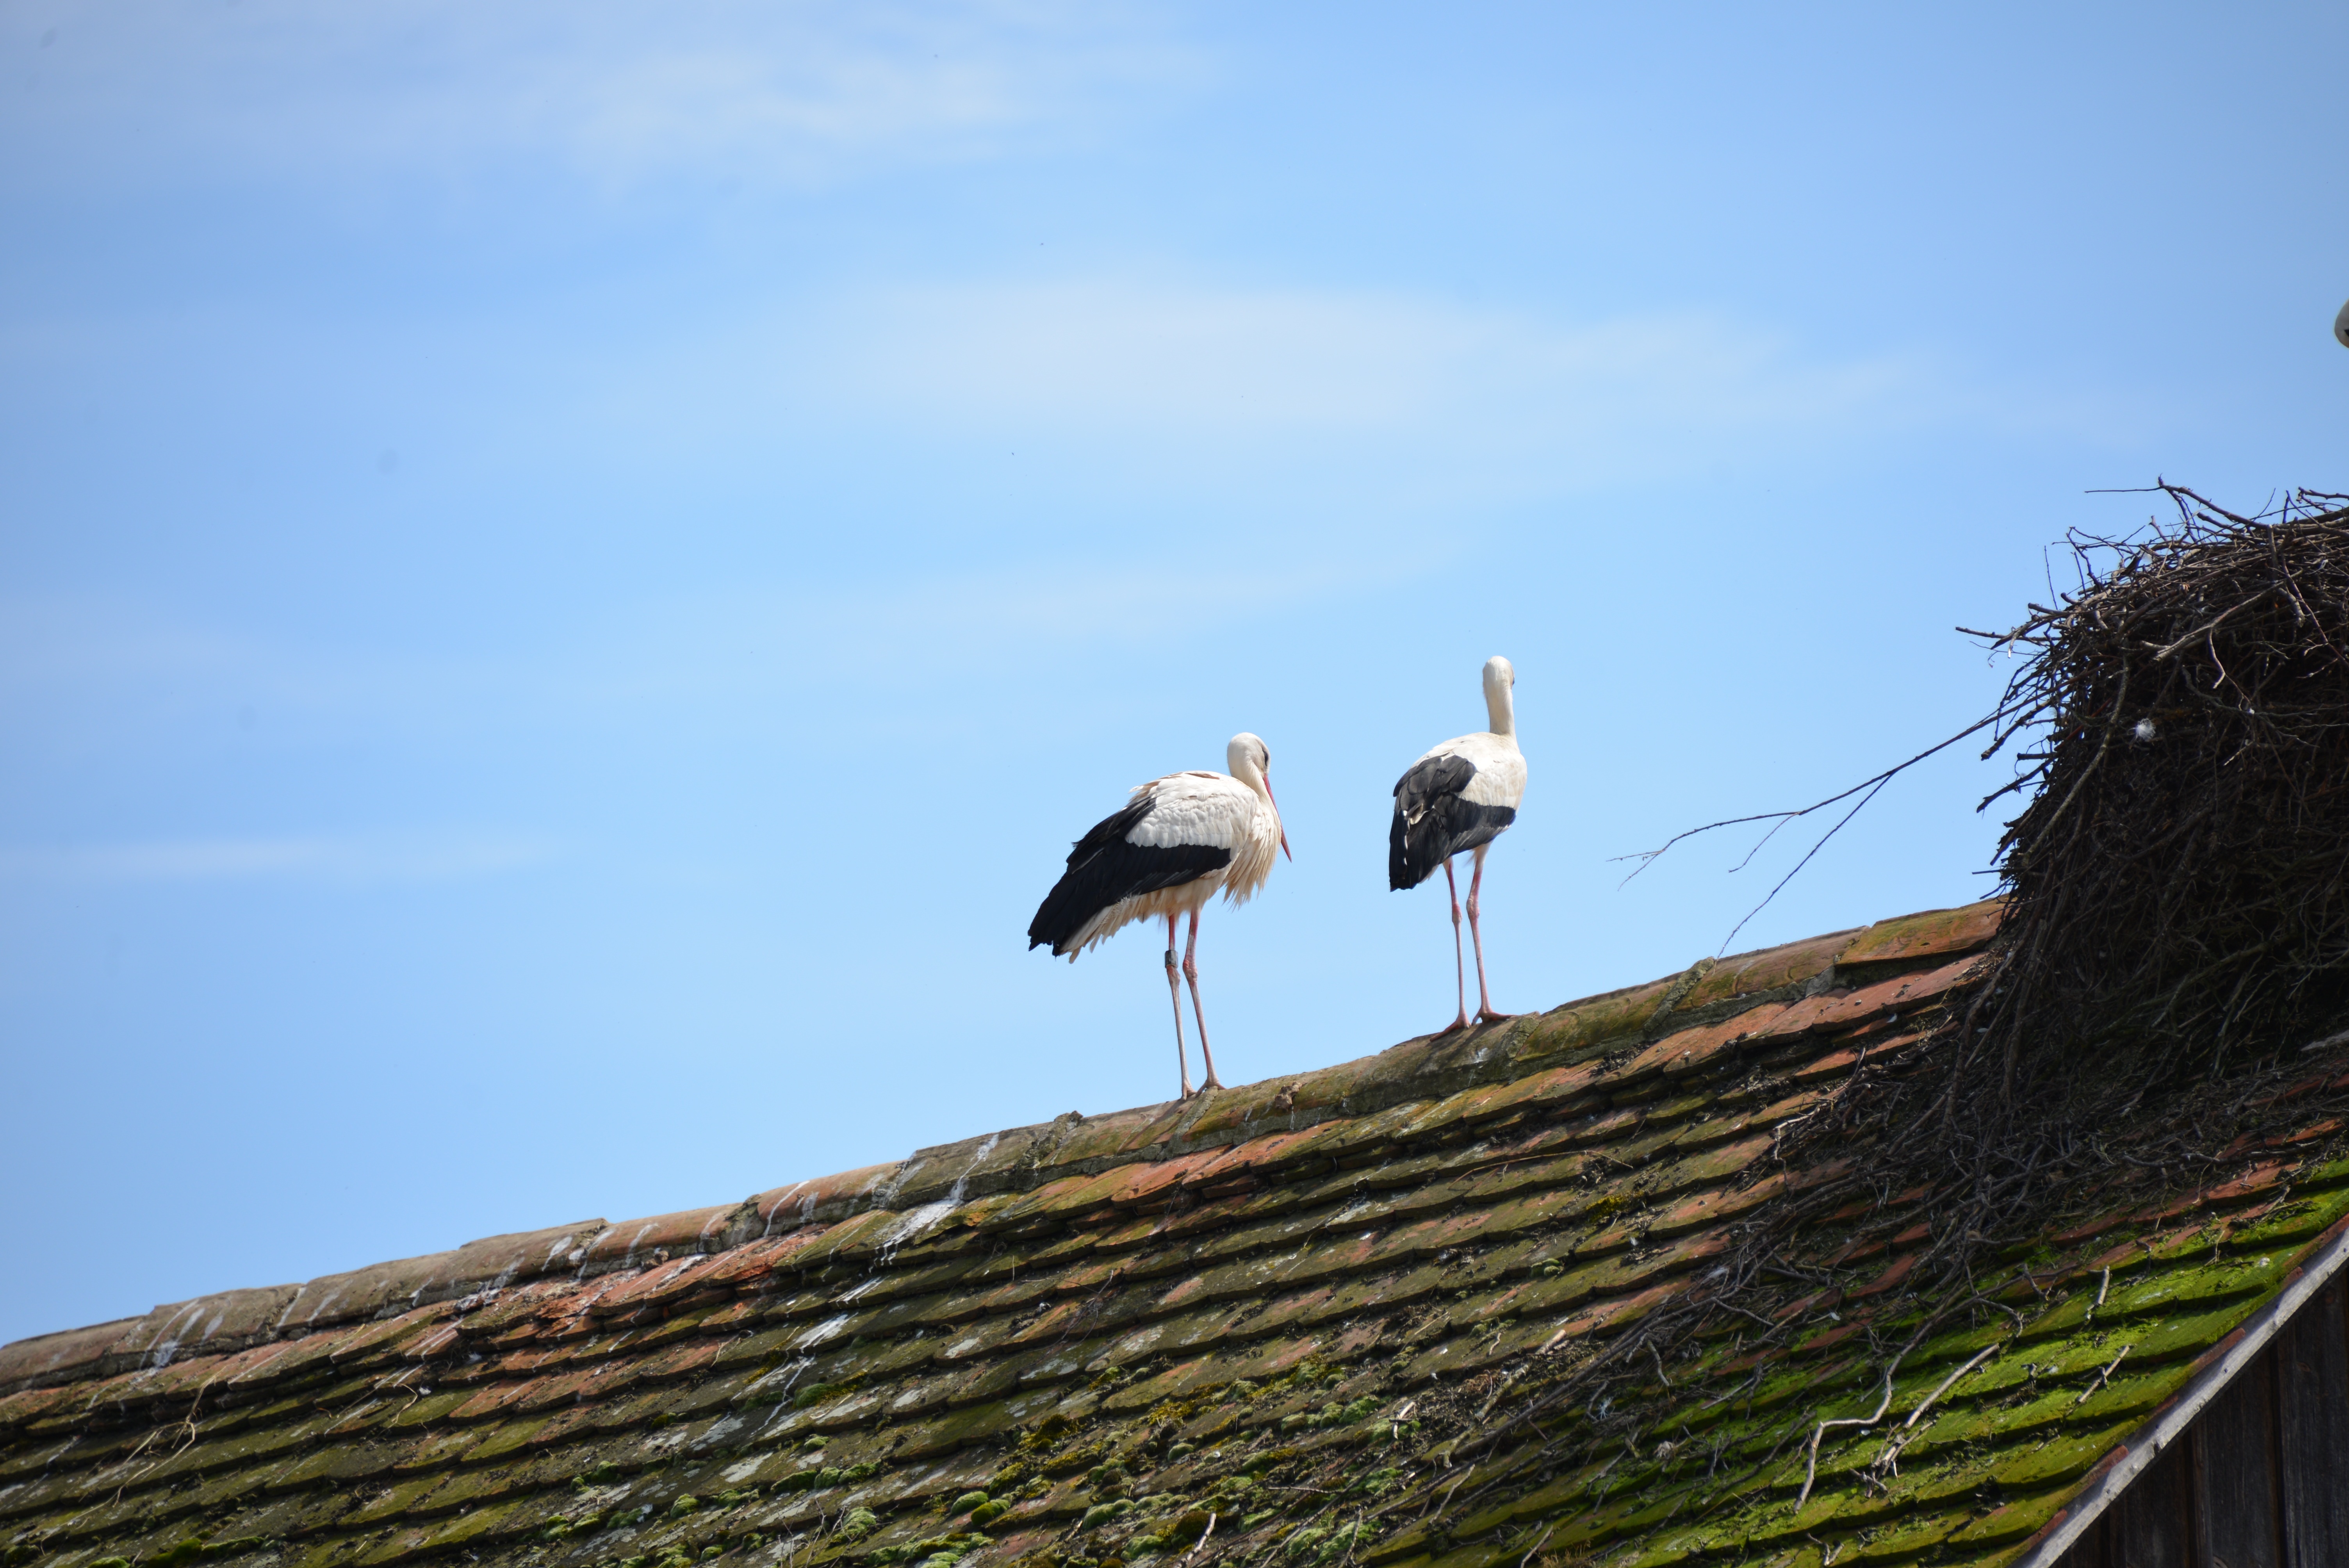
nature, bird, roof, wildlife, fauna, stork, birds, animals, vertebrate, white storks, storks, rattle stork, ciconiiformes